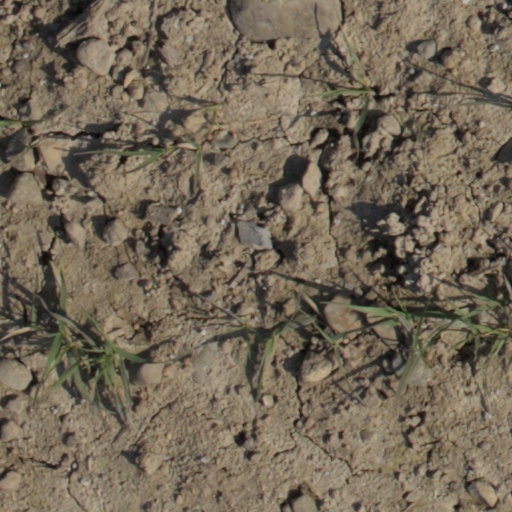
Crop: wheat